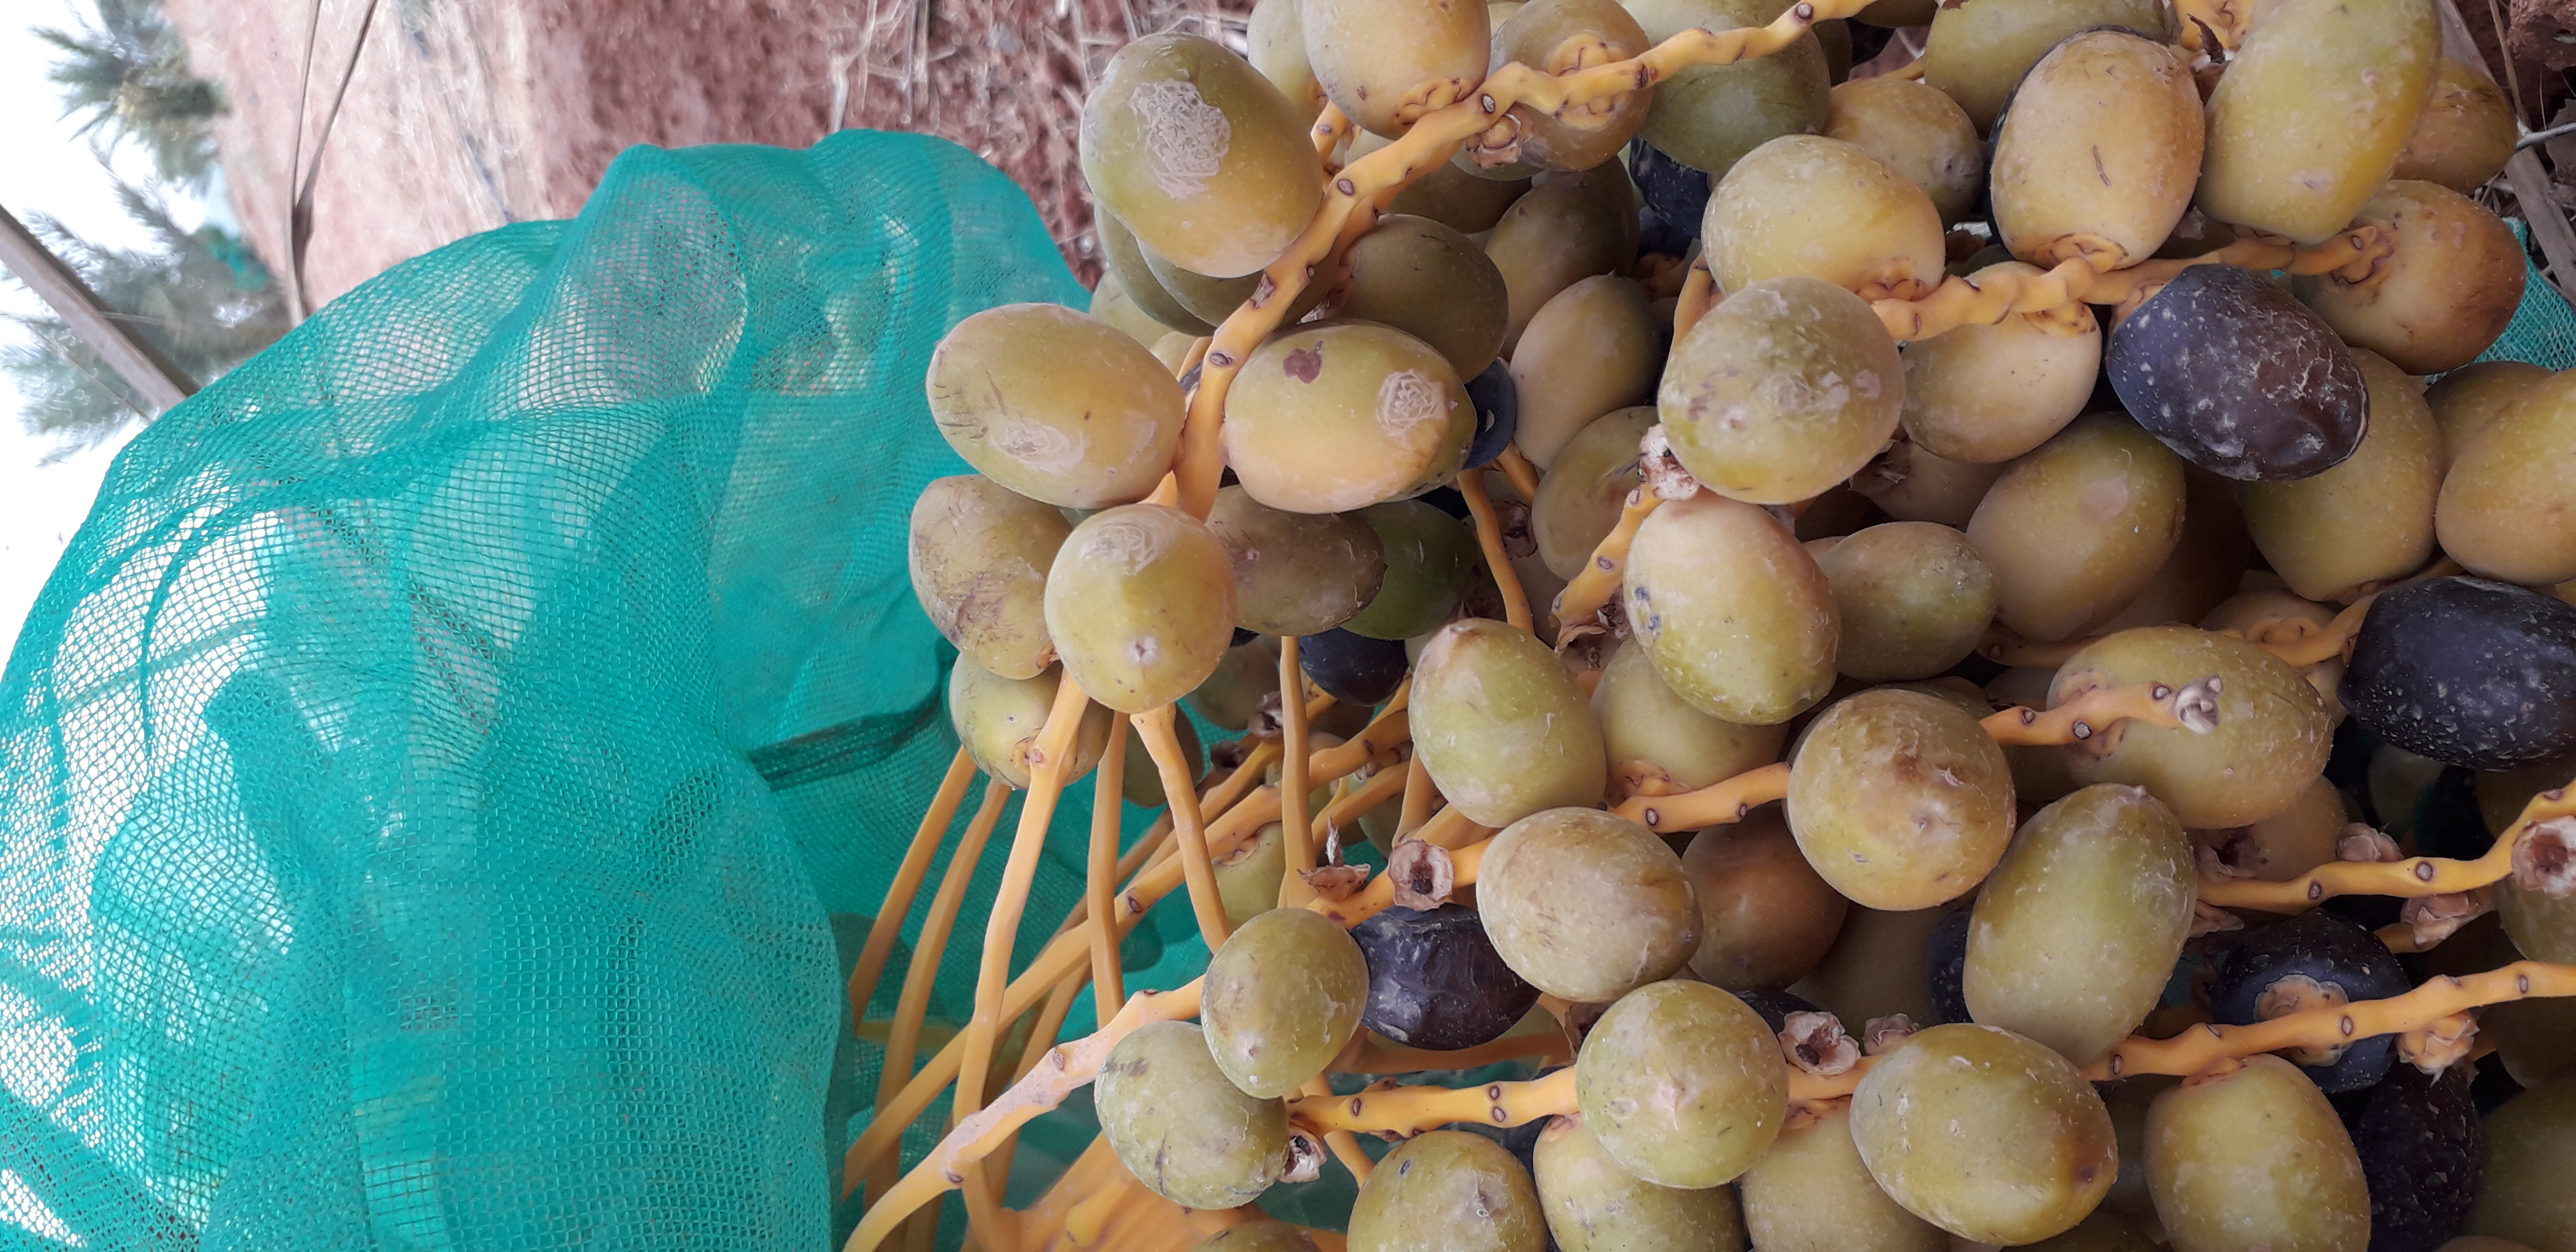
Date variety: kholt